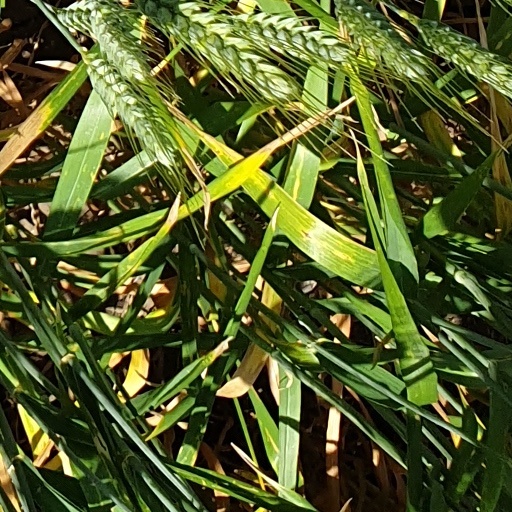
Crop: wheat